Lambrusco

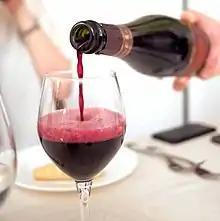
A glass of Lambrusco ("Grasparossa" version)

Lambrusco is the name of both an Italian red wine grape and a wine made principally from the grape. The grapes and the wine originate from four zones in Emilia-Romagna and one in Lombardy―principally around the central provinces of Modena, Parma, Reggio-Emilia, and Mantua. The grape has a long winemaking history, with archaeological evidence indicating that the Etruscans cultivated the vine. In Roman times Lambrusco was highly valued for its productivity and high yields, with Cato the Elder stating that produce of two-thirds of an acre could make enough wine to fill 300 amphoras.